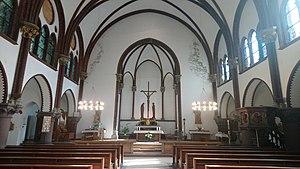
L'église Saint-Pie est une église catholique de Berlin-Friedrichshain ; elle est dédiée à saint Pie V et a été construite entre 1889/1892 et 1894 selon les plans de Max Hasak. L'église donne sur la Palisadenstraße 73-74 et est inscrite à la liste des monuments protégés. La paroisse Saint-Pie a fusionné en 2003 avec la paroisse Saint-Antoine de Berlin.